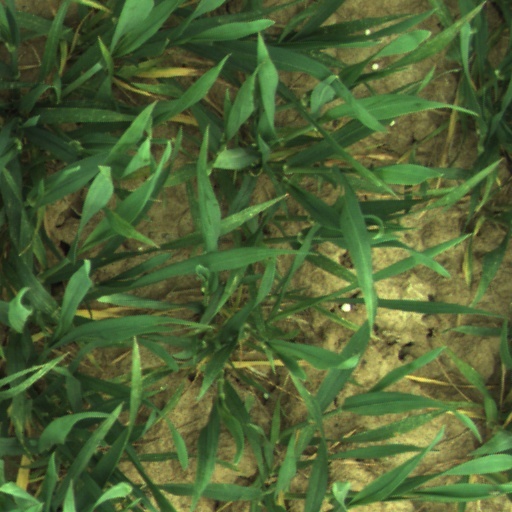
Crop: wheat